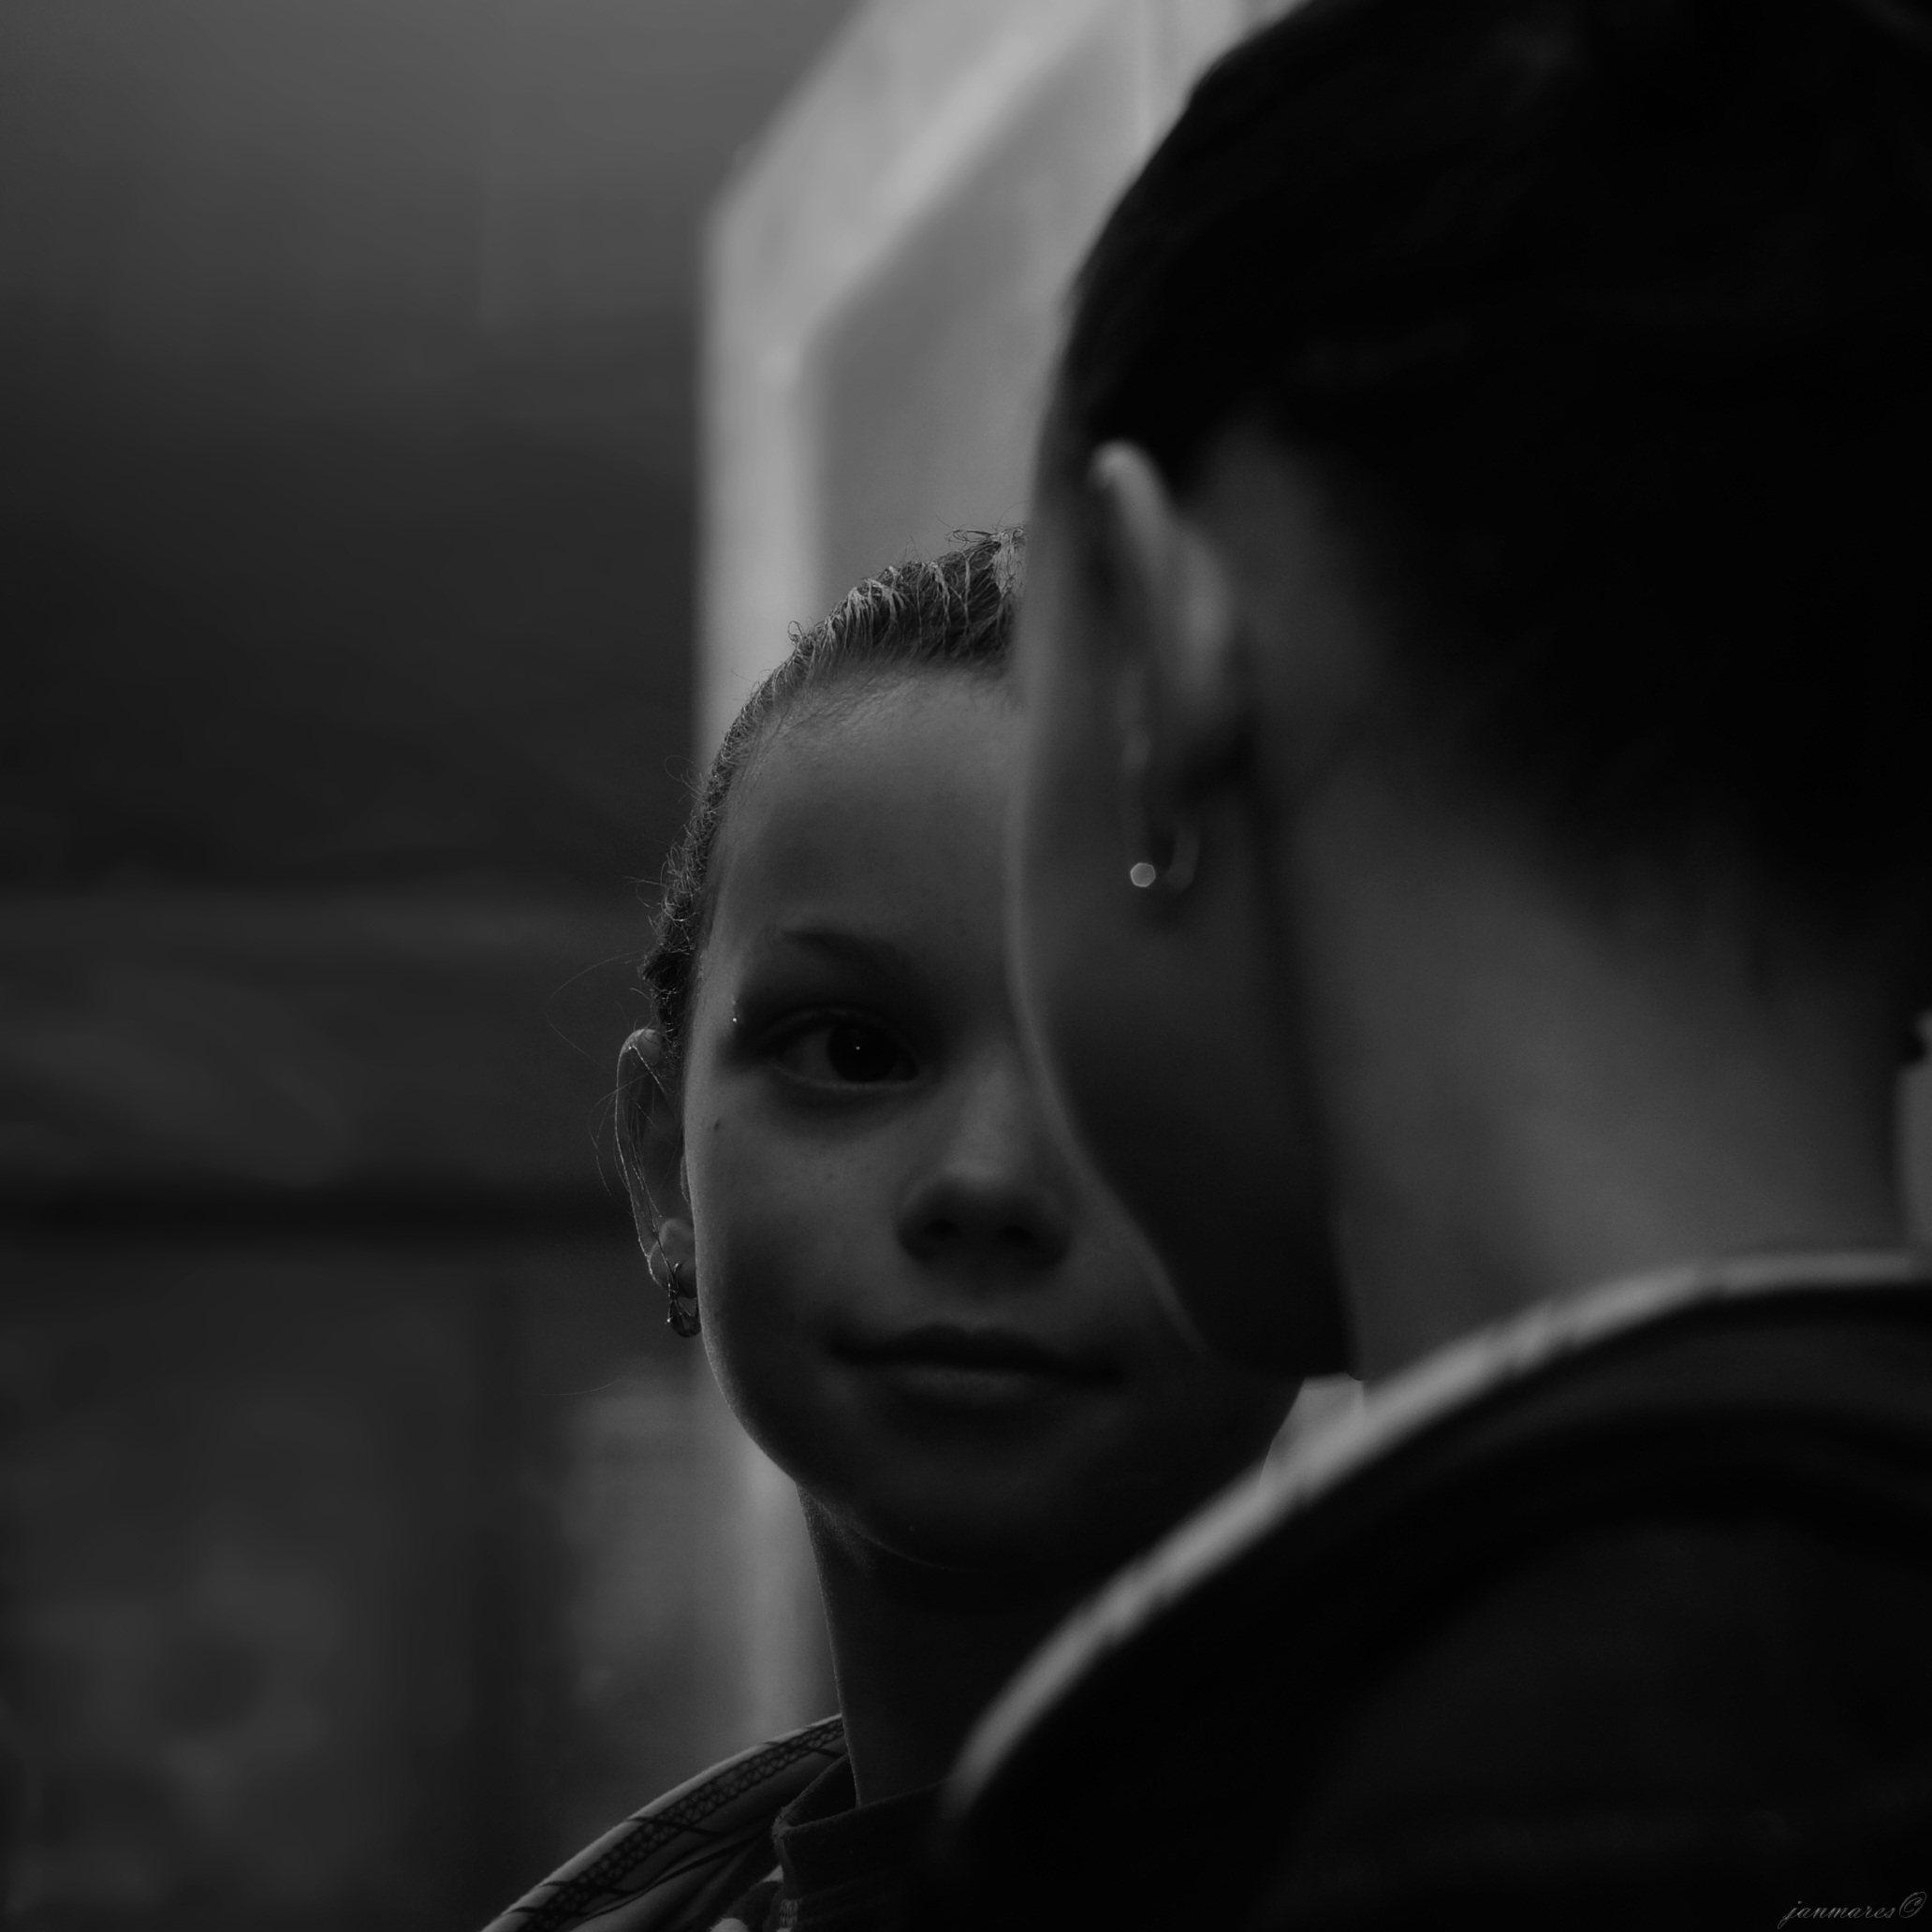
person, black and white, girl, photography, portrait, model, darkness, black, monochrome, face, eye, mirror, beauty, emotion, monochrome photography, portrait photography, film noir